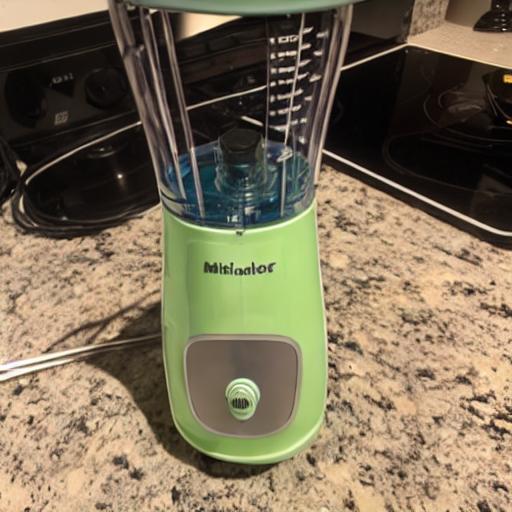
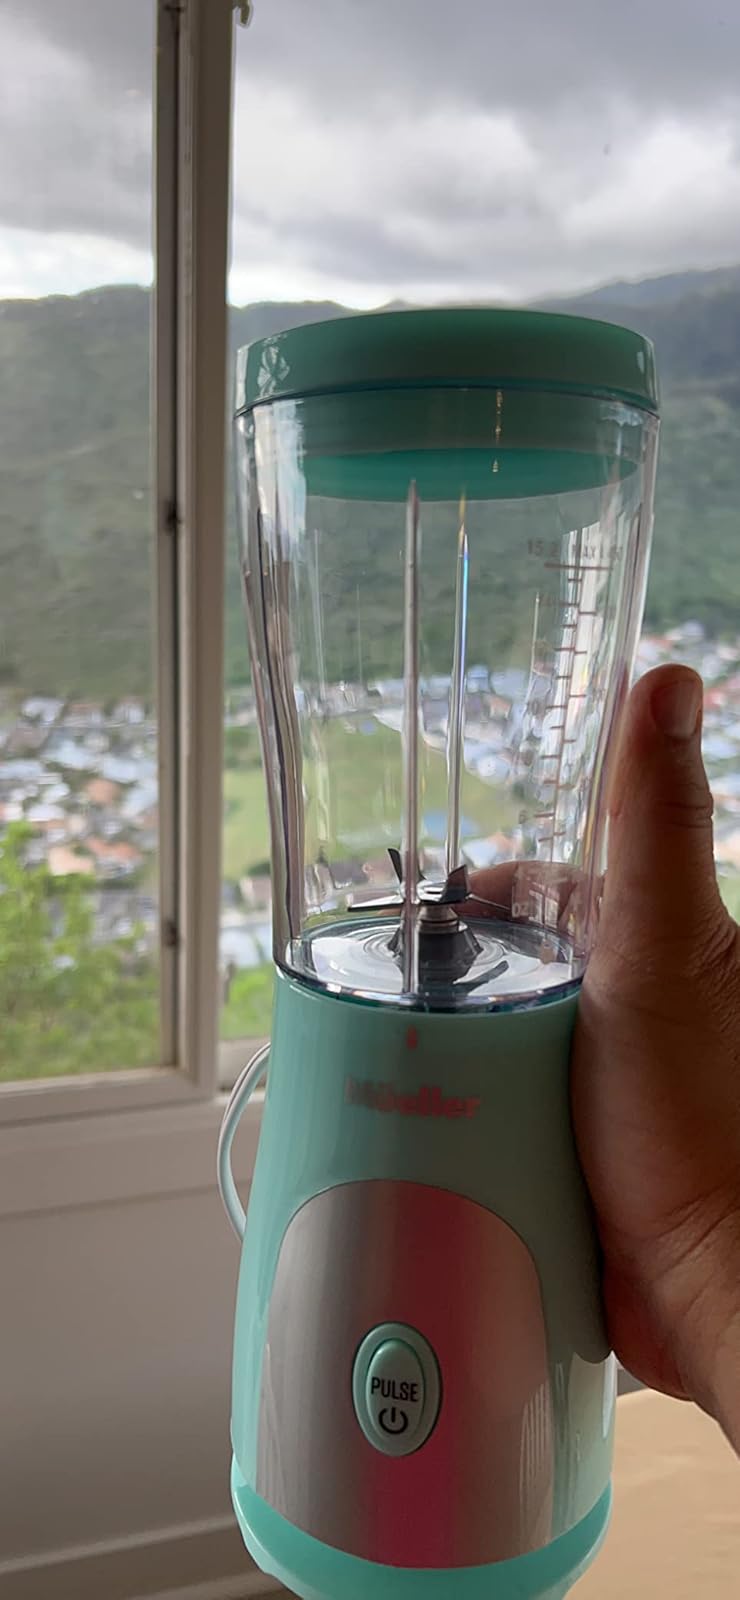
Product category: items_blender
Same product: no